Monochrome photography

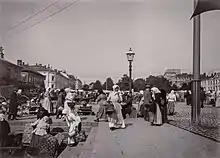
Monochrome picture of Helsinki's Market Square from the 1890s

Although methods for photographing in color emerged slowly starting in the 1850s, monochrome imagery dominated photography until the mid–twentieth century. From the start, photographic recording processes such as the daguerreotype, the paper negative and the glass collodion negative did not render the color of light (although they were sensitive to some colors more than others). The result was a monochrome image.